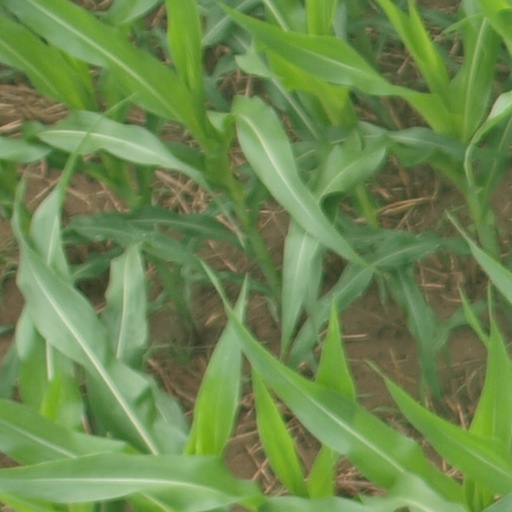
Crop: maize; corn